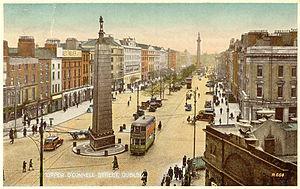
La colonne Nelson était une grande colonne commémorative de granite mesurant près de 37 mètres coiffée par une statue d'Horatio Nelson de 4 mètres, construite au centre de l'avenue qui s'appelait alors Sackville Street à Dublin, en Irlande. Achevée en 1809, alors que l'Irlande faisait partie du Royaume-Uni de Grande-Bretagne et d'Irlande, la colonne est gravement endommagée en mars 1966 par des explosifs posés par des membres de l'armée républicaine irlandaise. Ses vestiges sont ensuite détruits par l'armée irlandaise.